RNTE Shotley

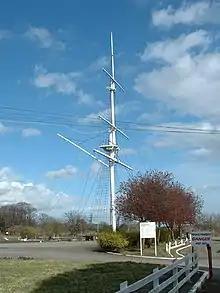
The mast at Shotley in 2004

During the later 1980s and until 1999, RNTE Shotley was used as a residential centre for civilian police officers to complete their basic training. Forces which used this centre included Essex, Suffolk, Norfolk, Bedfordshire, Hertfordshire, Cambridgeshire, Thames Valley and South Wales. The Suffolk and Essex police forces used the site on an ad hoc basis in 2007.